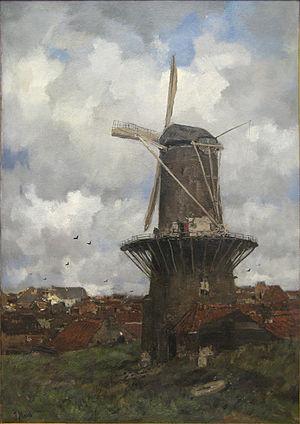
Jacob Maris, né le 25 août 1837 à La Haye et mort le 7 août 1899 à Karlsbad, est un peintre néerlandais. C'est l'un des représentants de l'école de La Haye, et le frère ainé des peintres Matthijs Maris et Willem Maris.